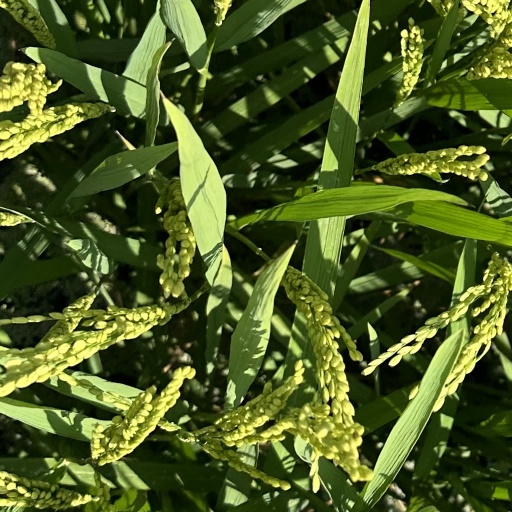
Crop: rice